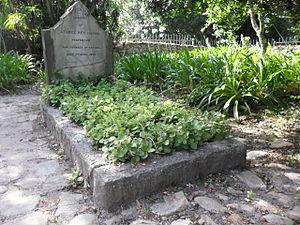
George Rex est un entrepreneur d'origine britannique qui passa la majeure partie de sa vie adulte dans la colonie du Cap, en Afrique du Sud. Il fonde la ville de Knysna dans le Cap occidental et joue un rôle clé dans son développement. Rex occupe un certain nombre de postes dans la colonie du Cap, dont celui de maréchal de la vice-amirauté, notaire auprès du gouverneur et avocat de la Couronne - avant de s'installer à la ferme Melkhoutkraal, dans le district de Knysna. George Rex est le premier fils présumé du roi George III.